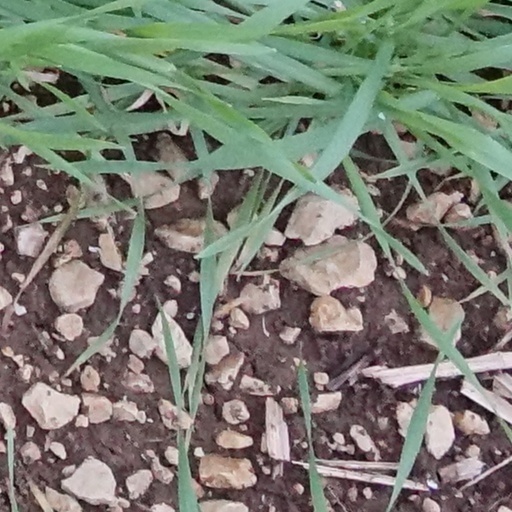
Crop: wheat